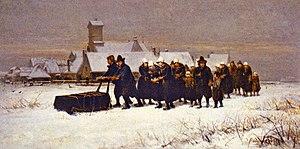
Petrus Van der Velden, né le 5 mai 1837 à Rotterdam et mort le 11 novembre 1913 à Auckland, est un peintre et graveur néerlandais puis néo-zélandais.